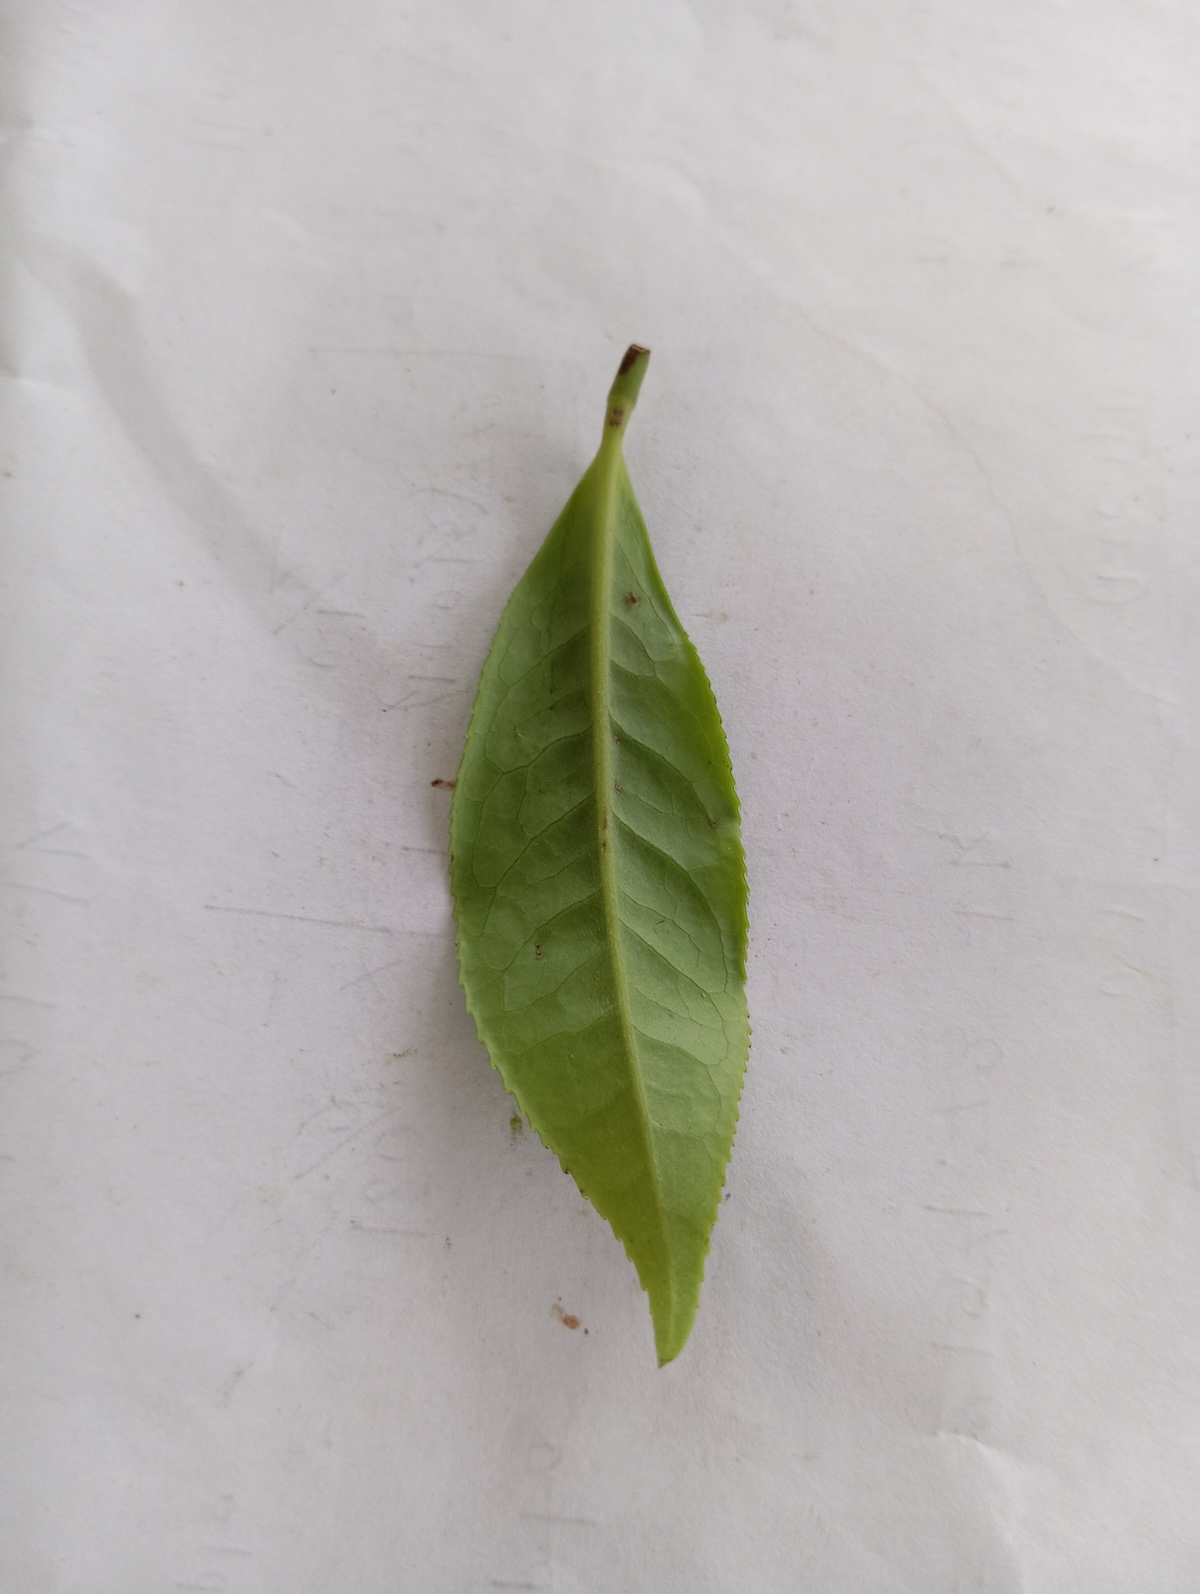
Label: Healthy leaf